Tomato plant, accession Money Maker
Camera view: bottom (45 deg); turntable rotation: 120 degrees
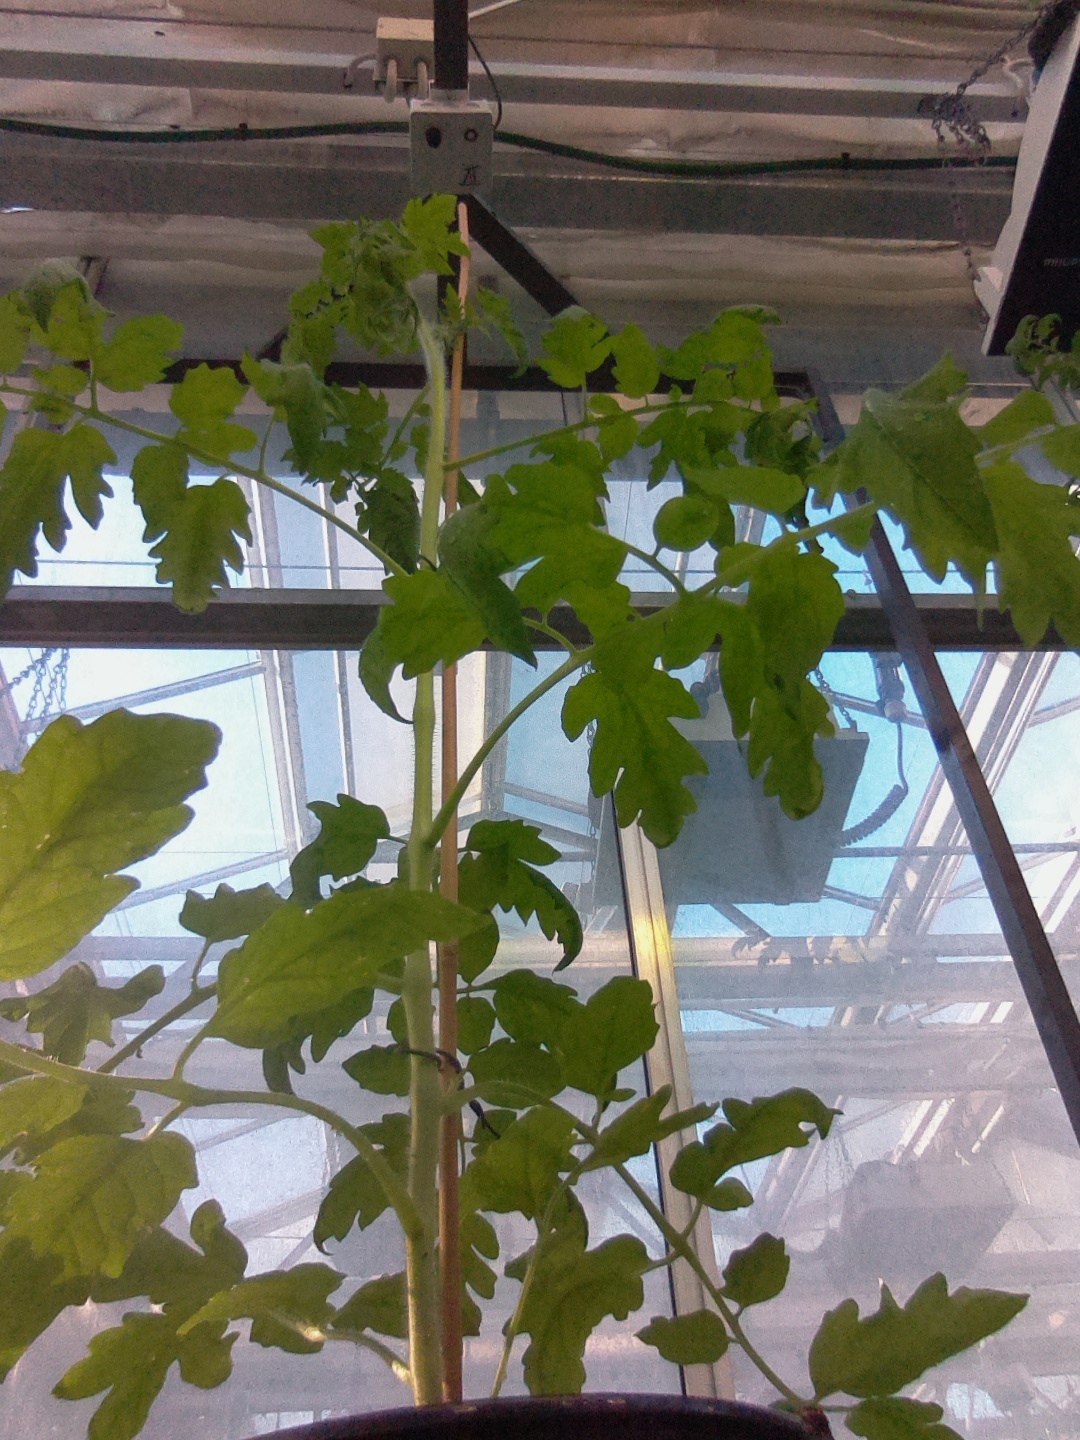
BBCH growth stage 51: First inflorence visible, visible closed flower bud